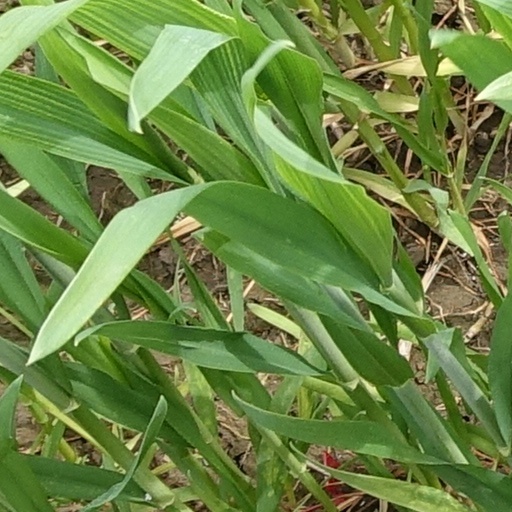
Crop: wheat